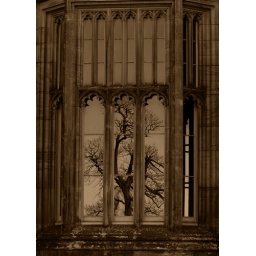
Taken on a trip to margam park last week seen this tree reflected in this window hope you like it